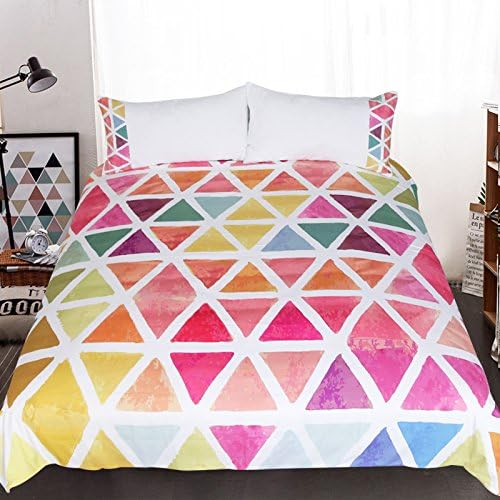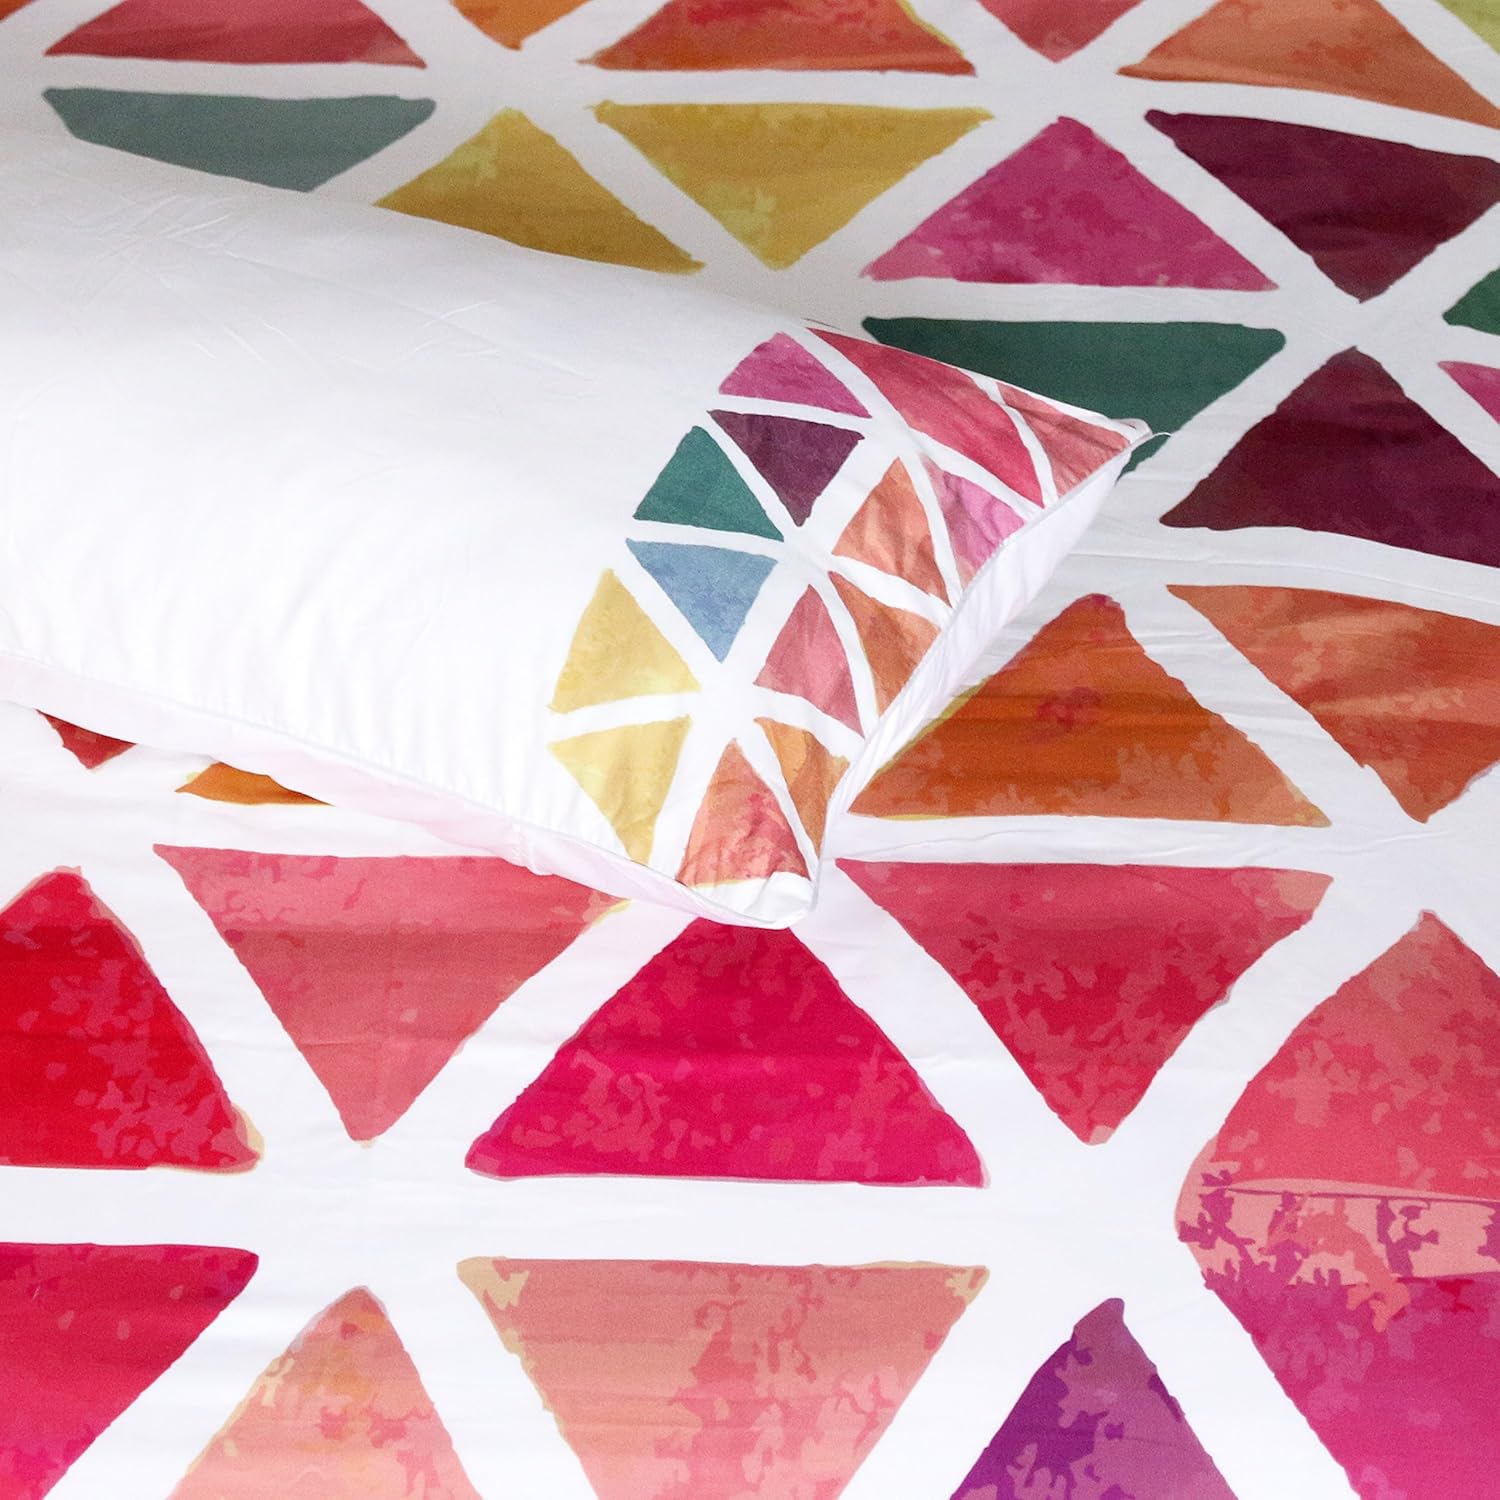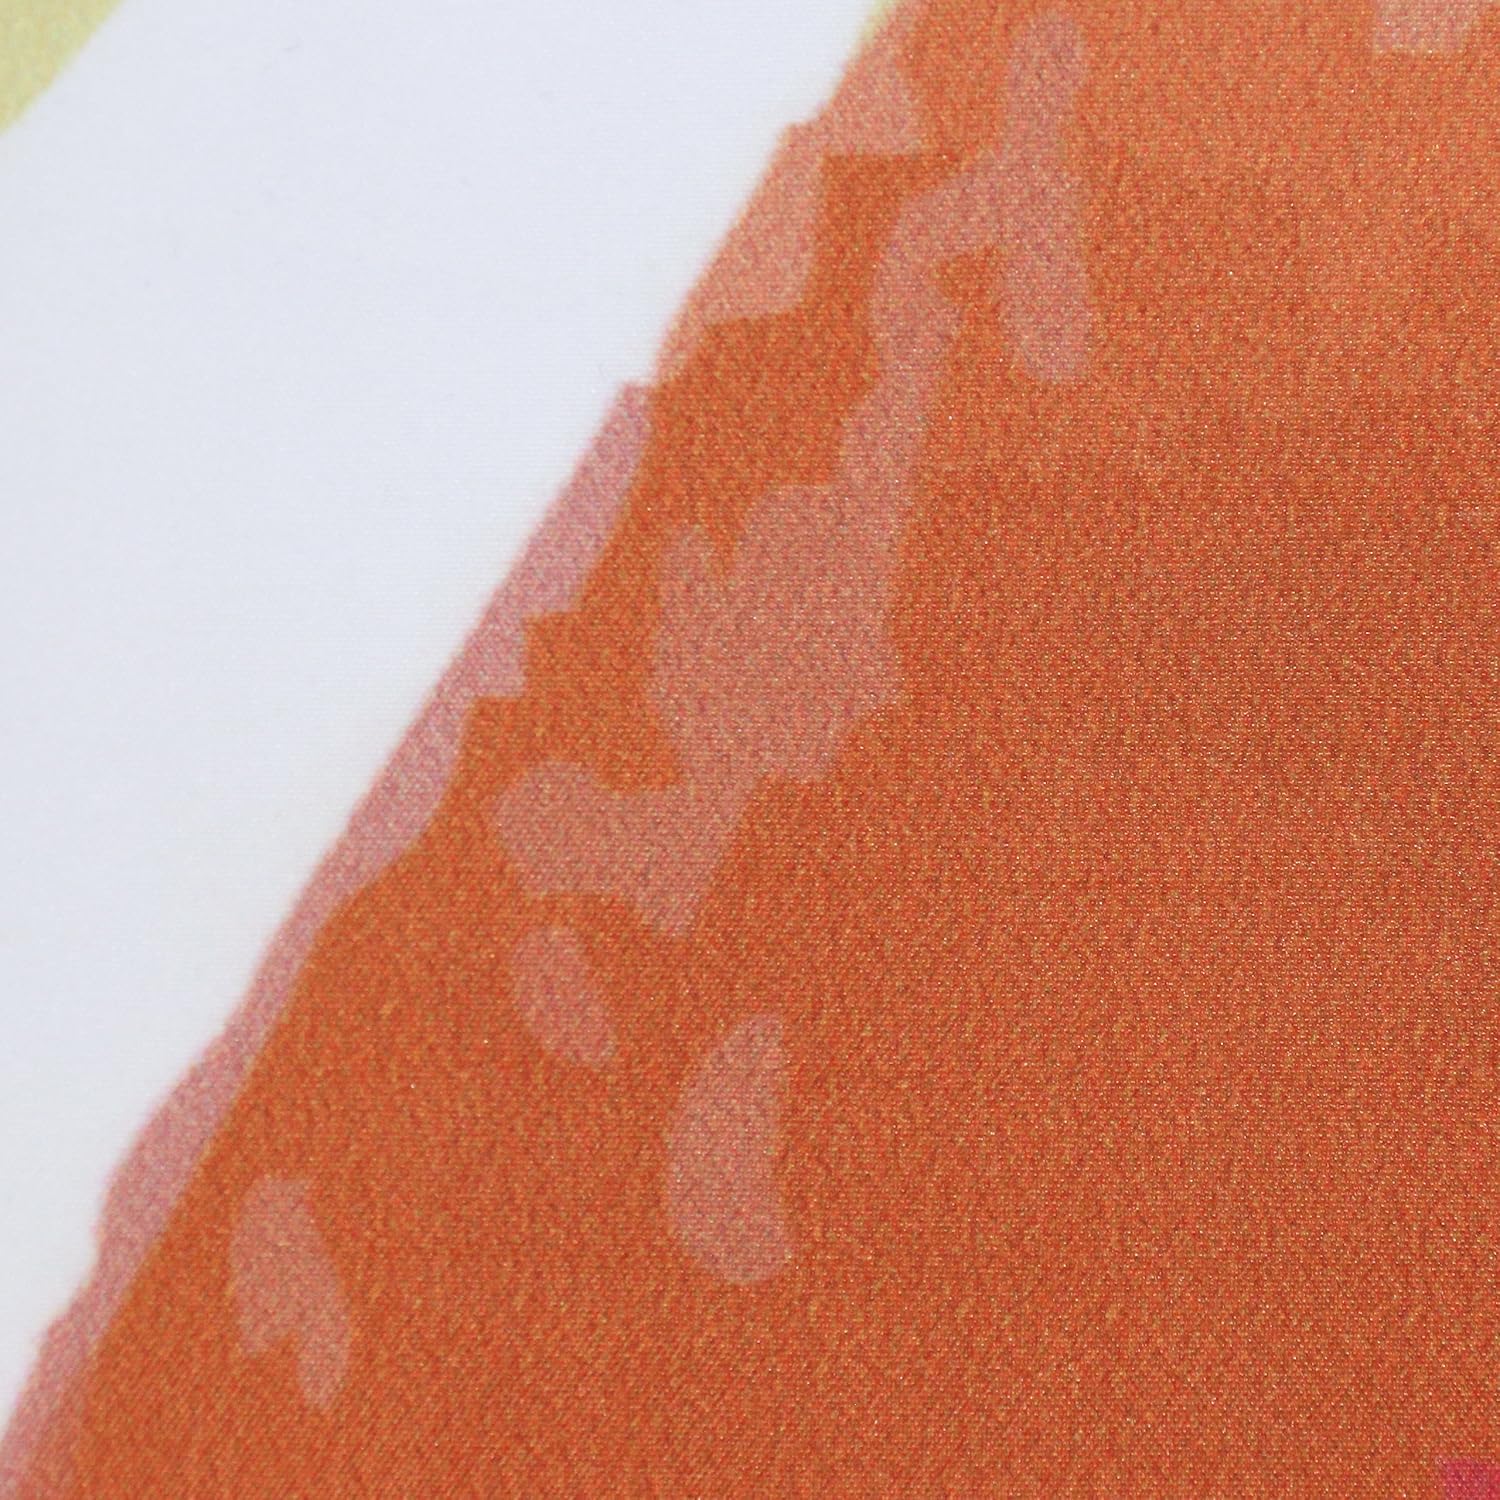
Sleepwish Chic Rainbow Colors Triangle Duvet Cover Modern Geometric Bedding Simple Abstract Pastel Bed Comforter Cover (Twin)
Category: Amazon Home
IMPORTANT NOTE: NO STUFFING INSIDE the duvet cover(not include any comforter or filling) you can put your own comforter, duvet or blanket into the cover, just COVER. Twin size: 1 Duvet Cover (68" x86") and 2 Pillowcase (20" x 26"). No Comforter in Set.Full size: 1 Duvet Cover (80" x 90") and 2 Pillowcases (20" x 26"). No Comforter in Set.Queen size: 1 Duvet Cover (90" x 90") and 2 Pillowcases (20" x 36"). No Comforter in Set.king size: 1 Duvet Cover (104" x 90") and 2 Pillowcases (20" x 36"). No Comforter in Set.DUVET COVER: A duvet cover is a protective layer that slips over the duvet and has a closure. Because duvets and comforters can be expensive and difficult to clean, duvet covers are useful because they protect your comforter during use and are easily removed and easy to wash.You can also quickly and easily change the look of your bed and room without having to completely redecorate.The duvet cover also allows you to change your style or color of your bedding with the simple switch of the cover.HOW TO USE THE DUVET COVER: 1) Lay the comforter flat. 2) Insert your hands inside and find the two top corners. holding one corner in each hand. 3) With your hands inside the duvet cover, reach down to grab hold of the comforter’s top two corners. 4) Holding the top two corners tightly, give it a shake and a fluff until the duvet cover falls down to cover most of the comforter. 5) Stuff the bottom two corners of the comforter inside the bottom two corners of the duvet cover. zip it up at last!
Features: ATTENTION: Twin set come with one (1) Duvet Cover 68"by 86"and two (2) Standard Pillow Shams 20" by 26". Set DOES NOT include any INSIDE FILLERS AND ACCESSORIES. | EXQUISITE WORKMANSHIP: The hidden zipper closure is convenient to put your duvet in and out, inside ties are added to keep your duvet at place. The sturdy zipper is beautifully tucked in and well-sewn, it can hold up perfectly after multiple use and washing. | EFFORTLESS CLEANING: Microfiber has desirable properties such as super soft, breathing ability, reversible, wrinkle resistance, luxurious appearance and easy cleaning. You can easily wash them in the washing machine or by hand. | TRIANGLE DESIGN: Cool colorful watercolor paint triangles geometric pattern, white brush strokes effects. Get this abstract colorful rainbow watercolor paint geometric lines design pattern for her or anyone. | RETURN POLICY DETAILS: Our bedding sets are designed to offer you a unique and sophisticated sleeping experience. You can return your purchase for up to 90 days from the shipping date.